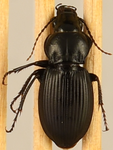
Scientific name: Cyclotrachelus torvus
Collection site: Northern Great Plains Research Laboratory NEON (NOGP), plot NOGP_012